Lorenzo Magalotti

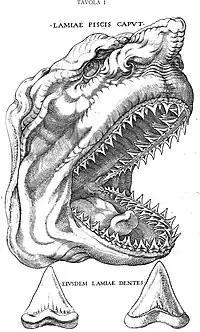
Illustration from Steno's 1667 paper comparing the teeth of a shark head with a fossil tooth

On 20 May 1660, Lorenzo Magalotti had replaced Segni, and a few years later he wrote the only publication of the academy, the Saggi di naturali Esperienze ("Essays on Natural Experiments"). Alessandro Marchetti, Marcello Malpighi, an anatomist, and Antonio Vallisneri, a physician, Vincenzo da Filicaja, Benedetto Menzini, both poets, Francesco Redi, a "microbiologist", Viviani, Giovanni Alfonso Borelli, a physicist, and Carlo Renaldini, a mathematician, regularly attended its meetings. These were usually held in the Palazzo Pitti in Florence. Members performed numerous experiments, in the fields of thermometry, barometry, pneumatics, the velocity of sound and light, phosphorescence, magnetism, amber and other electrical bodies, the freezing of water, etc.